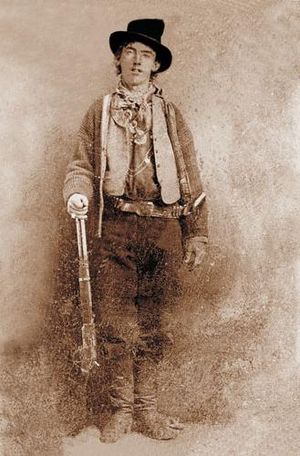
Billy the Kid
Billy the Kid, egentlig Henry McCarthy, men oftere omtalt som William H. Bonney
Henry McCarty bedre kendt som Billy the Kid, men også kendt under aliaserne Henry Antrim og William Harrison Bonney. Han var en af Det Vilde Vestens mest berygtede lovløse, og han medvirkede i Lincoln County Krigen. Hans ry sagde, at han havde dræbt 21 mænd, én for hvert år.